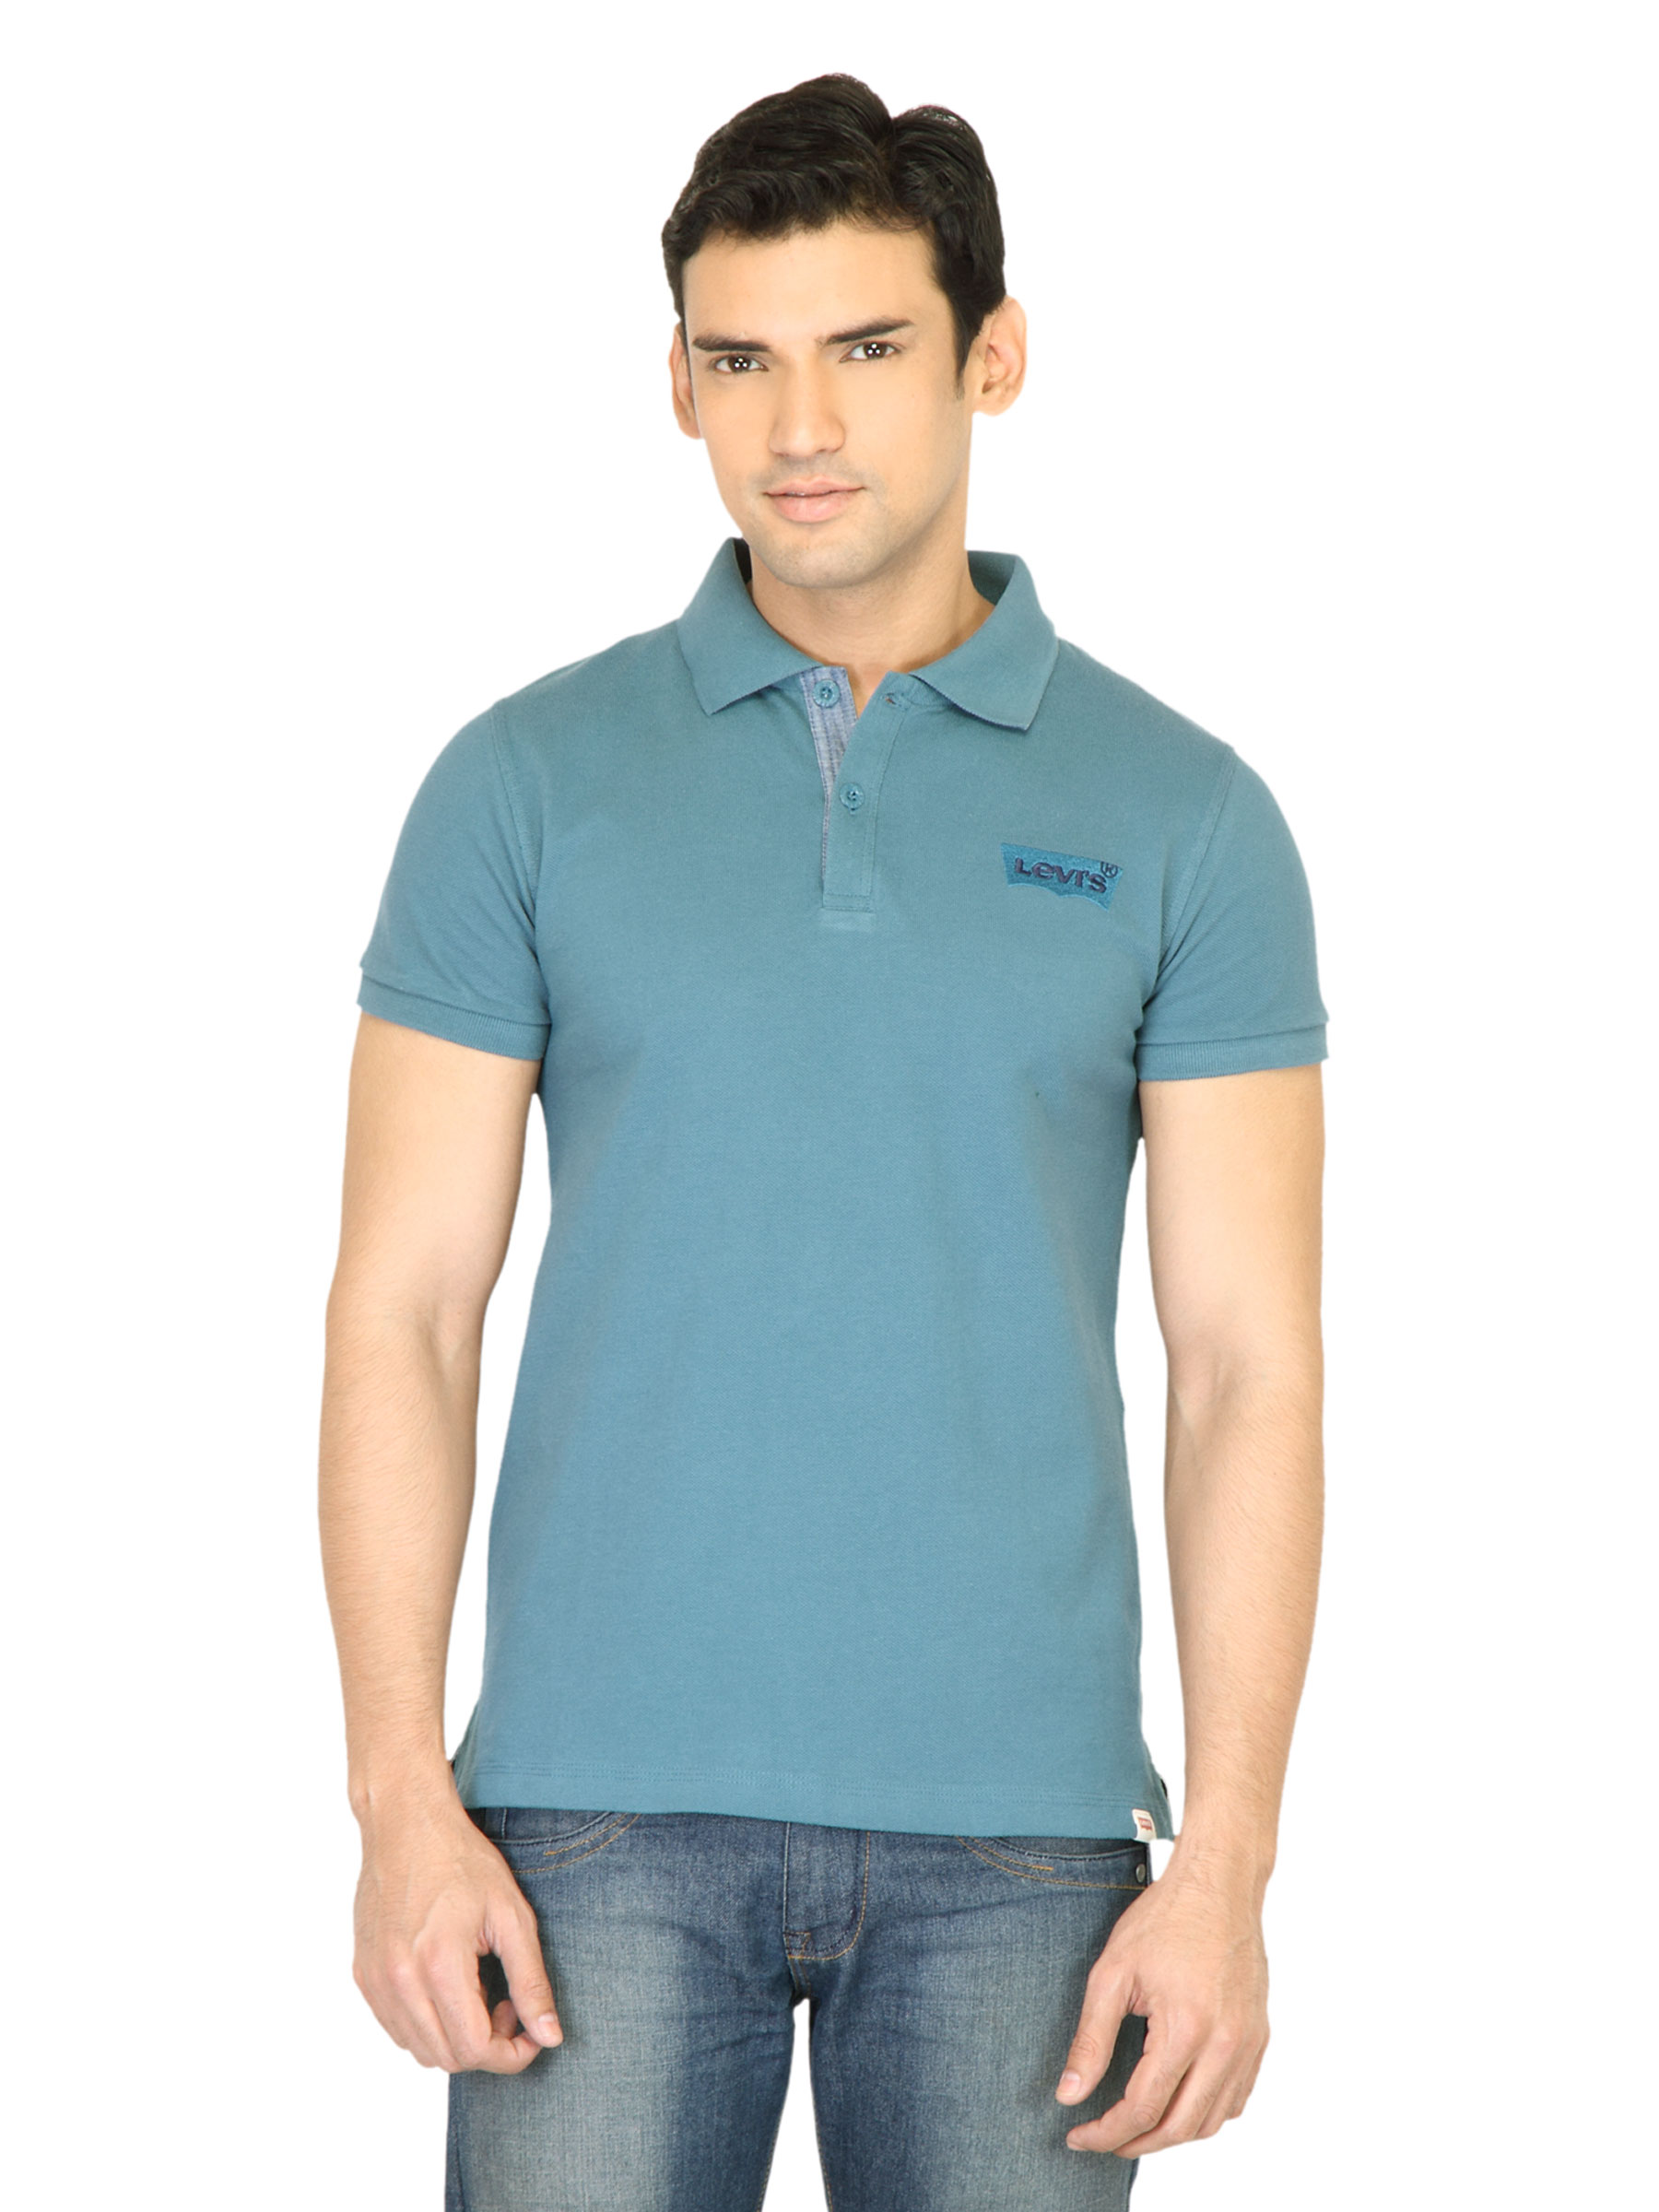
Levi's Men Polo Blue Tshirt
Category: Apparel / Topwear / Tshirts
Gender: Men
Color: Blue
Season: Fall 2011
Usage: Casual